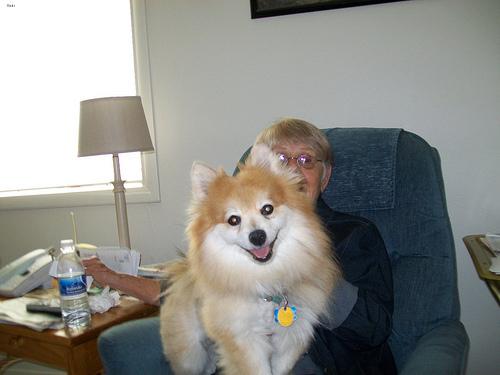
Breed: pomeranian